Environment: real
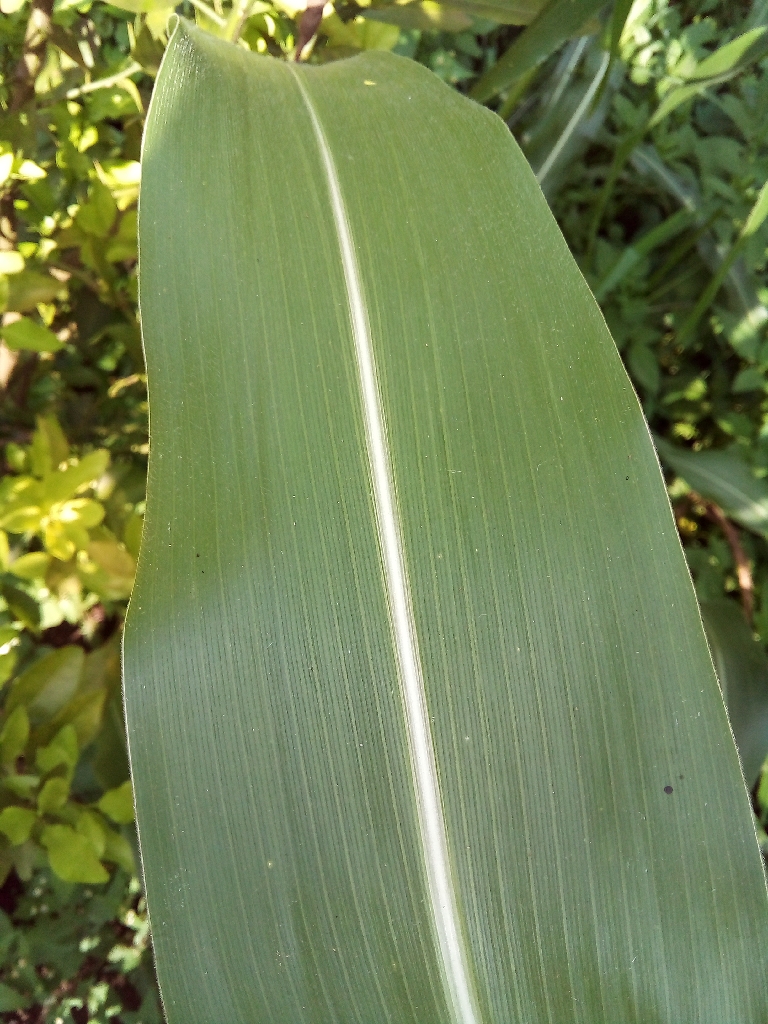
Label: healthy